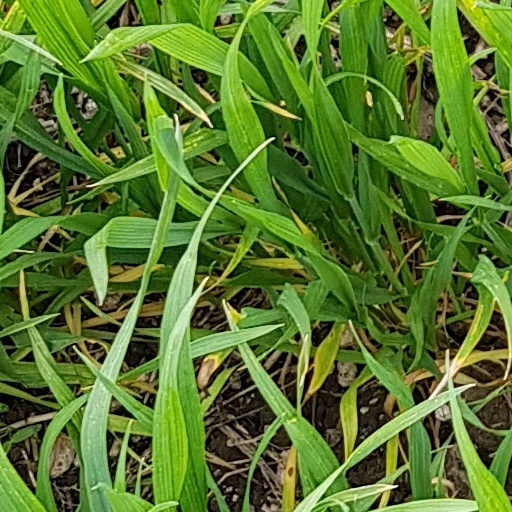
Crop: wheat